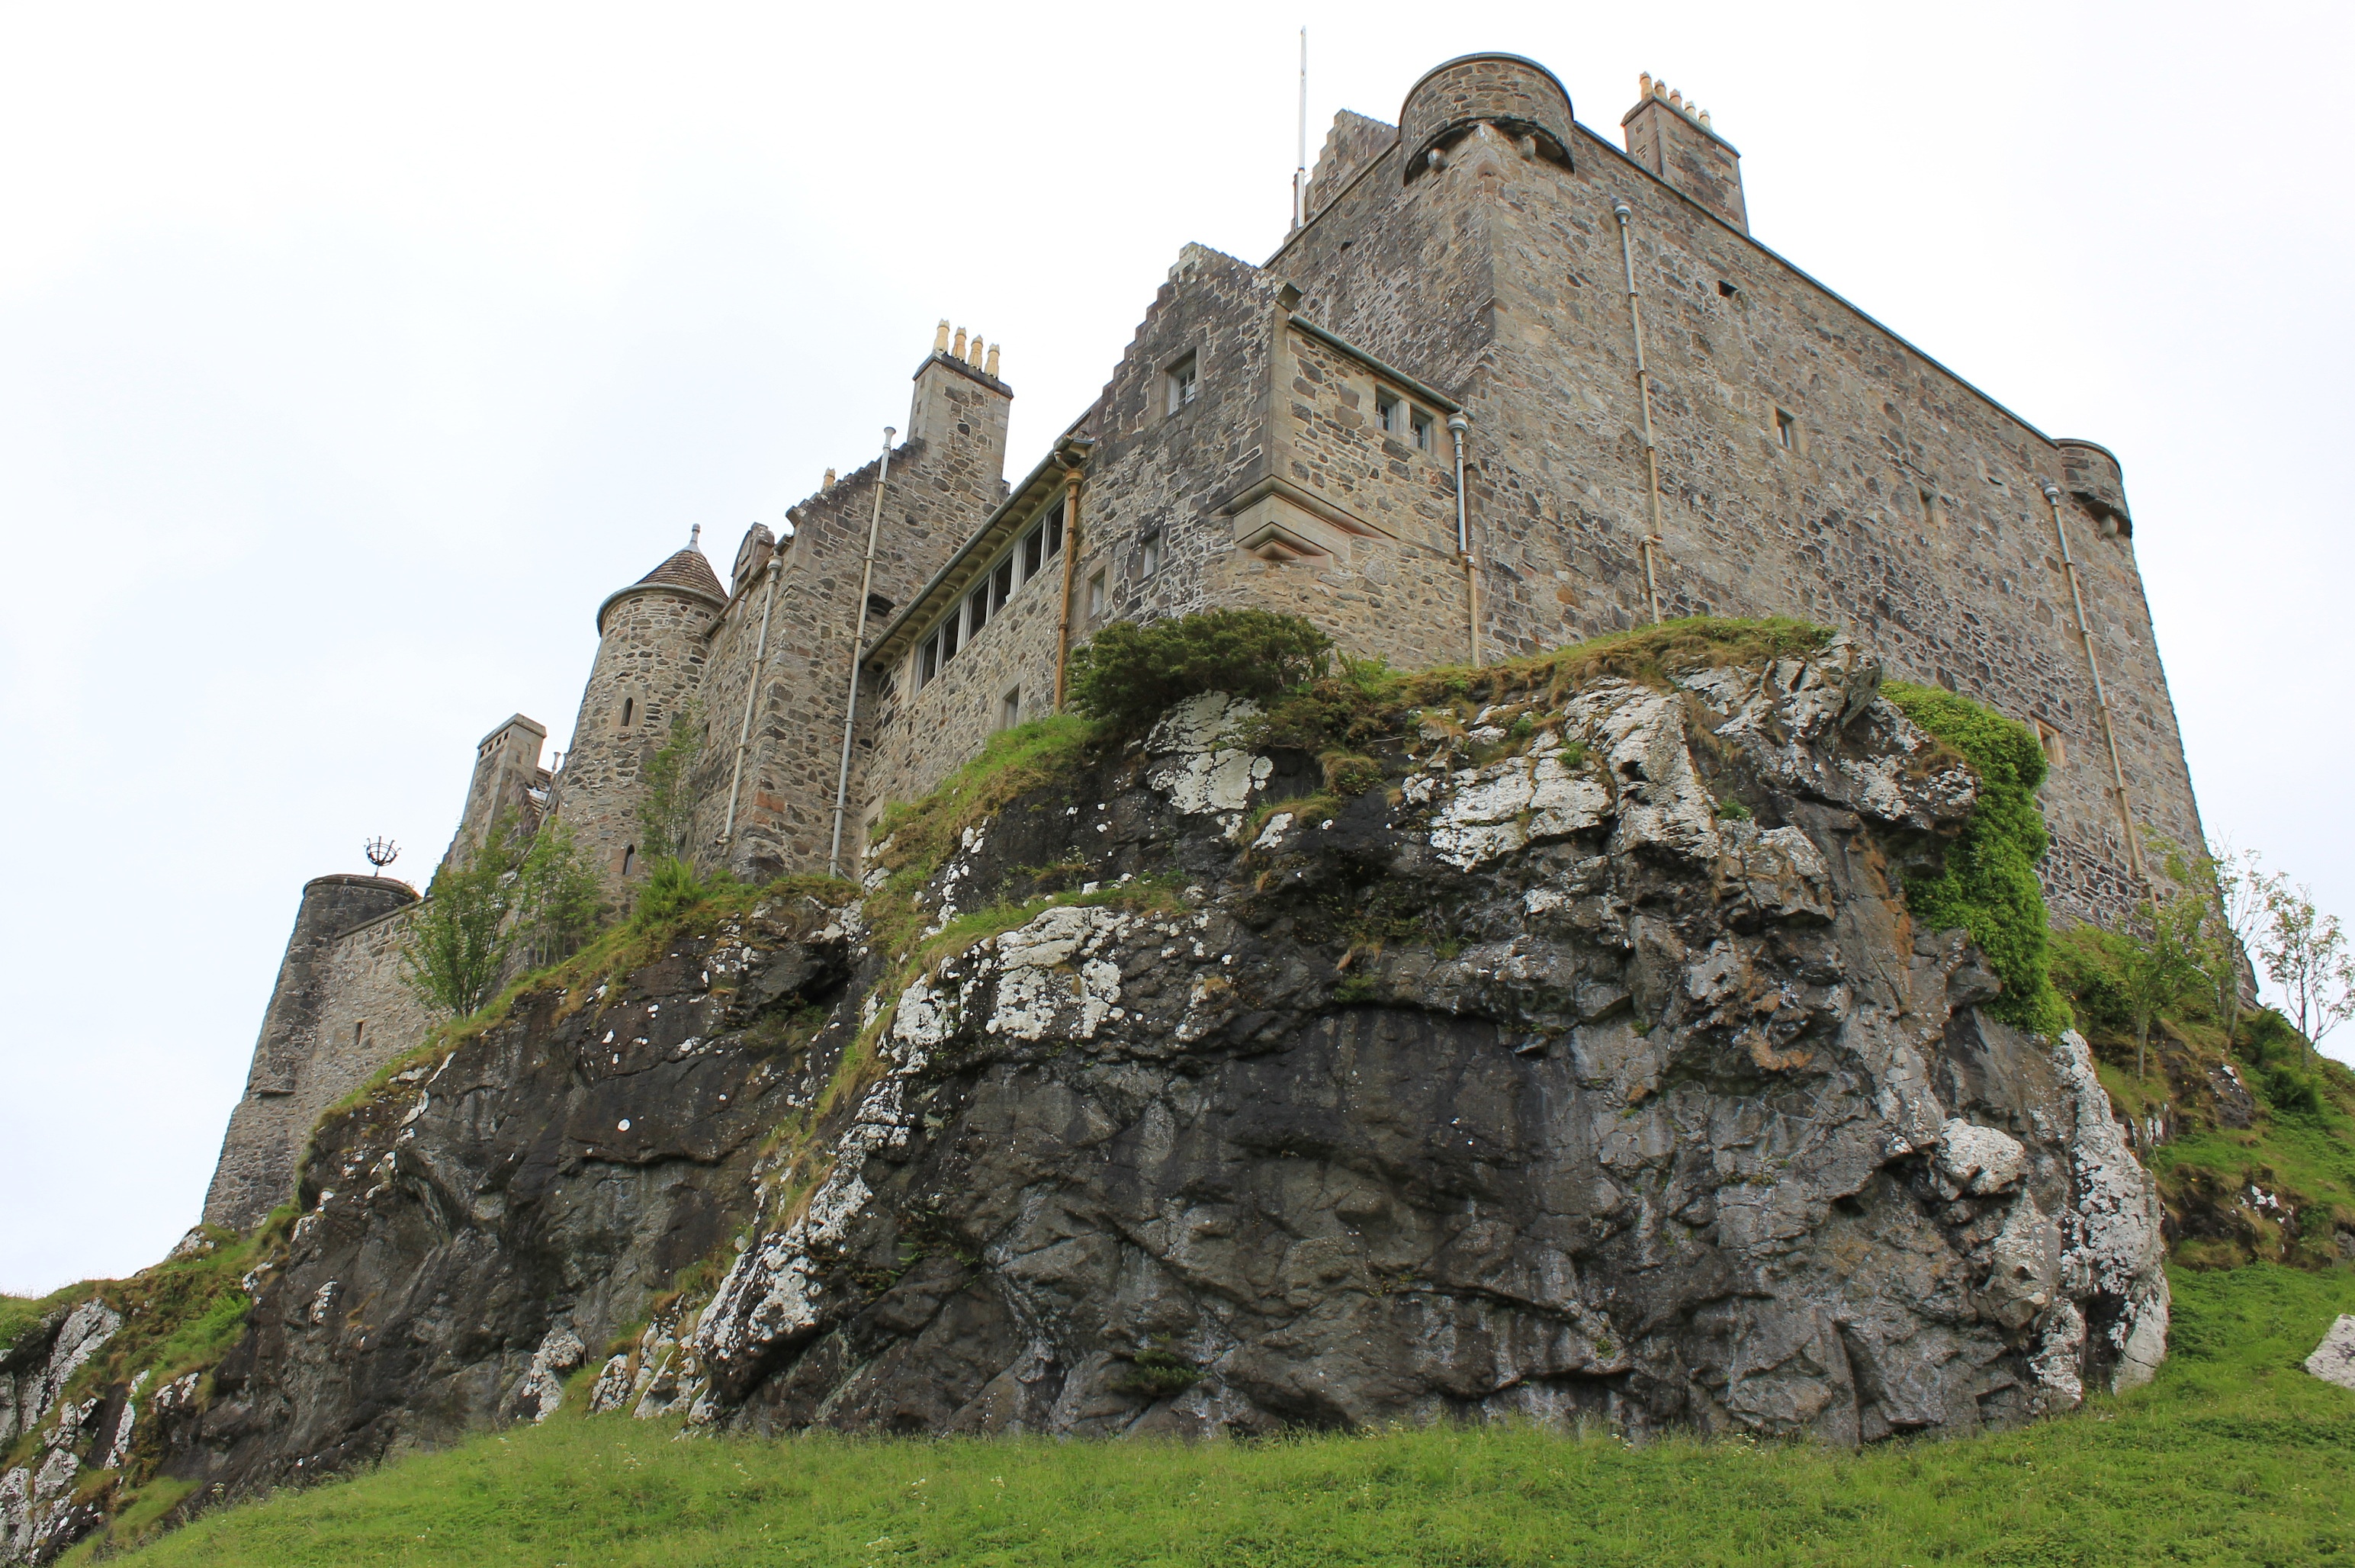
rock, building, old, mountain range, village, cliff, castle, ancient, historic, fortification, terrain, ruins, monastery, scotland, scottish, archaeological site, historic site, ancient history, duarte